Choker setter

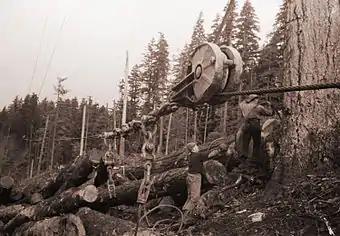
Choker setters at work attaching a log to a skyline in Cowlitz County, Washington (October 1941)

A choker setter or choke setter is a logger who attaches cables to logs for retrieval by skidders or skylines. The work process involves the choker setter wrapping a special cable end (choker) around a log and then moving clear so the yarding engineer (e.g. skidder operator) can pull the log to a central area. In clearcutting, fallers will typically cut down all the trees and limb and buck them into logs before the choke setters and others arrive to remove the logs. New chokers are often radio controlled, making the job both easier and safer.